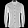
Label: Shirt